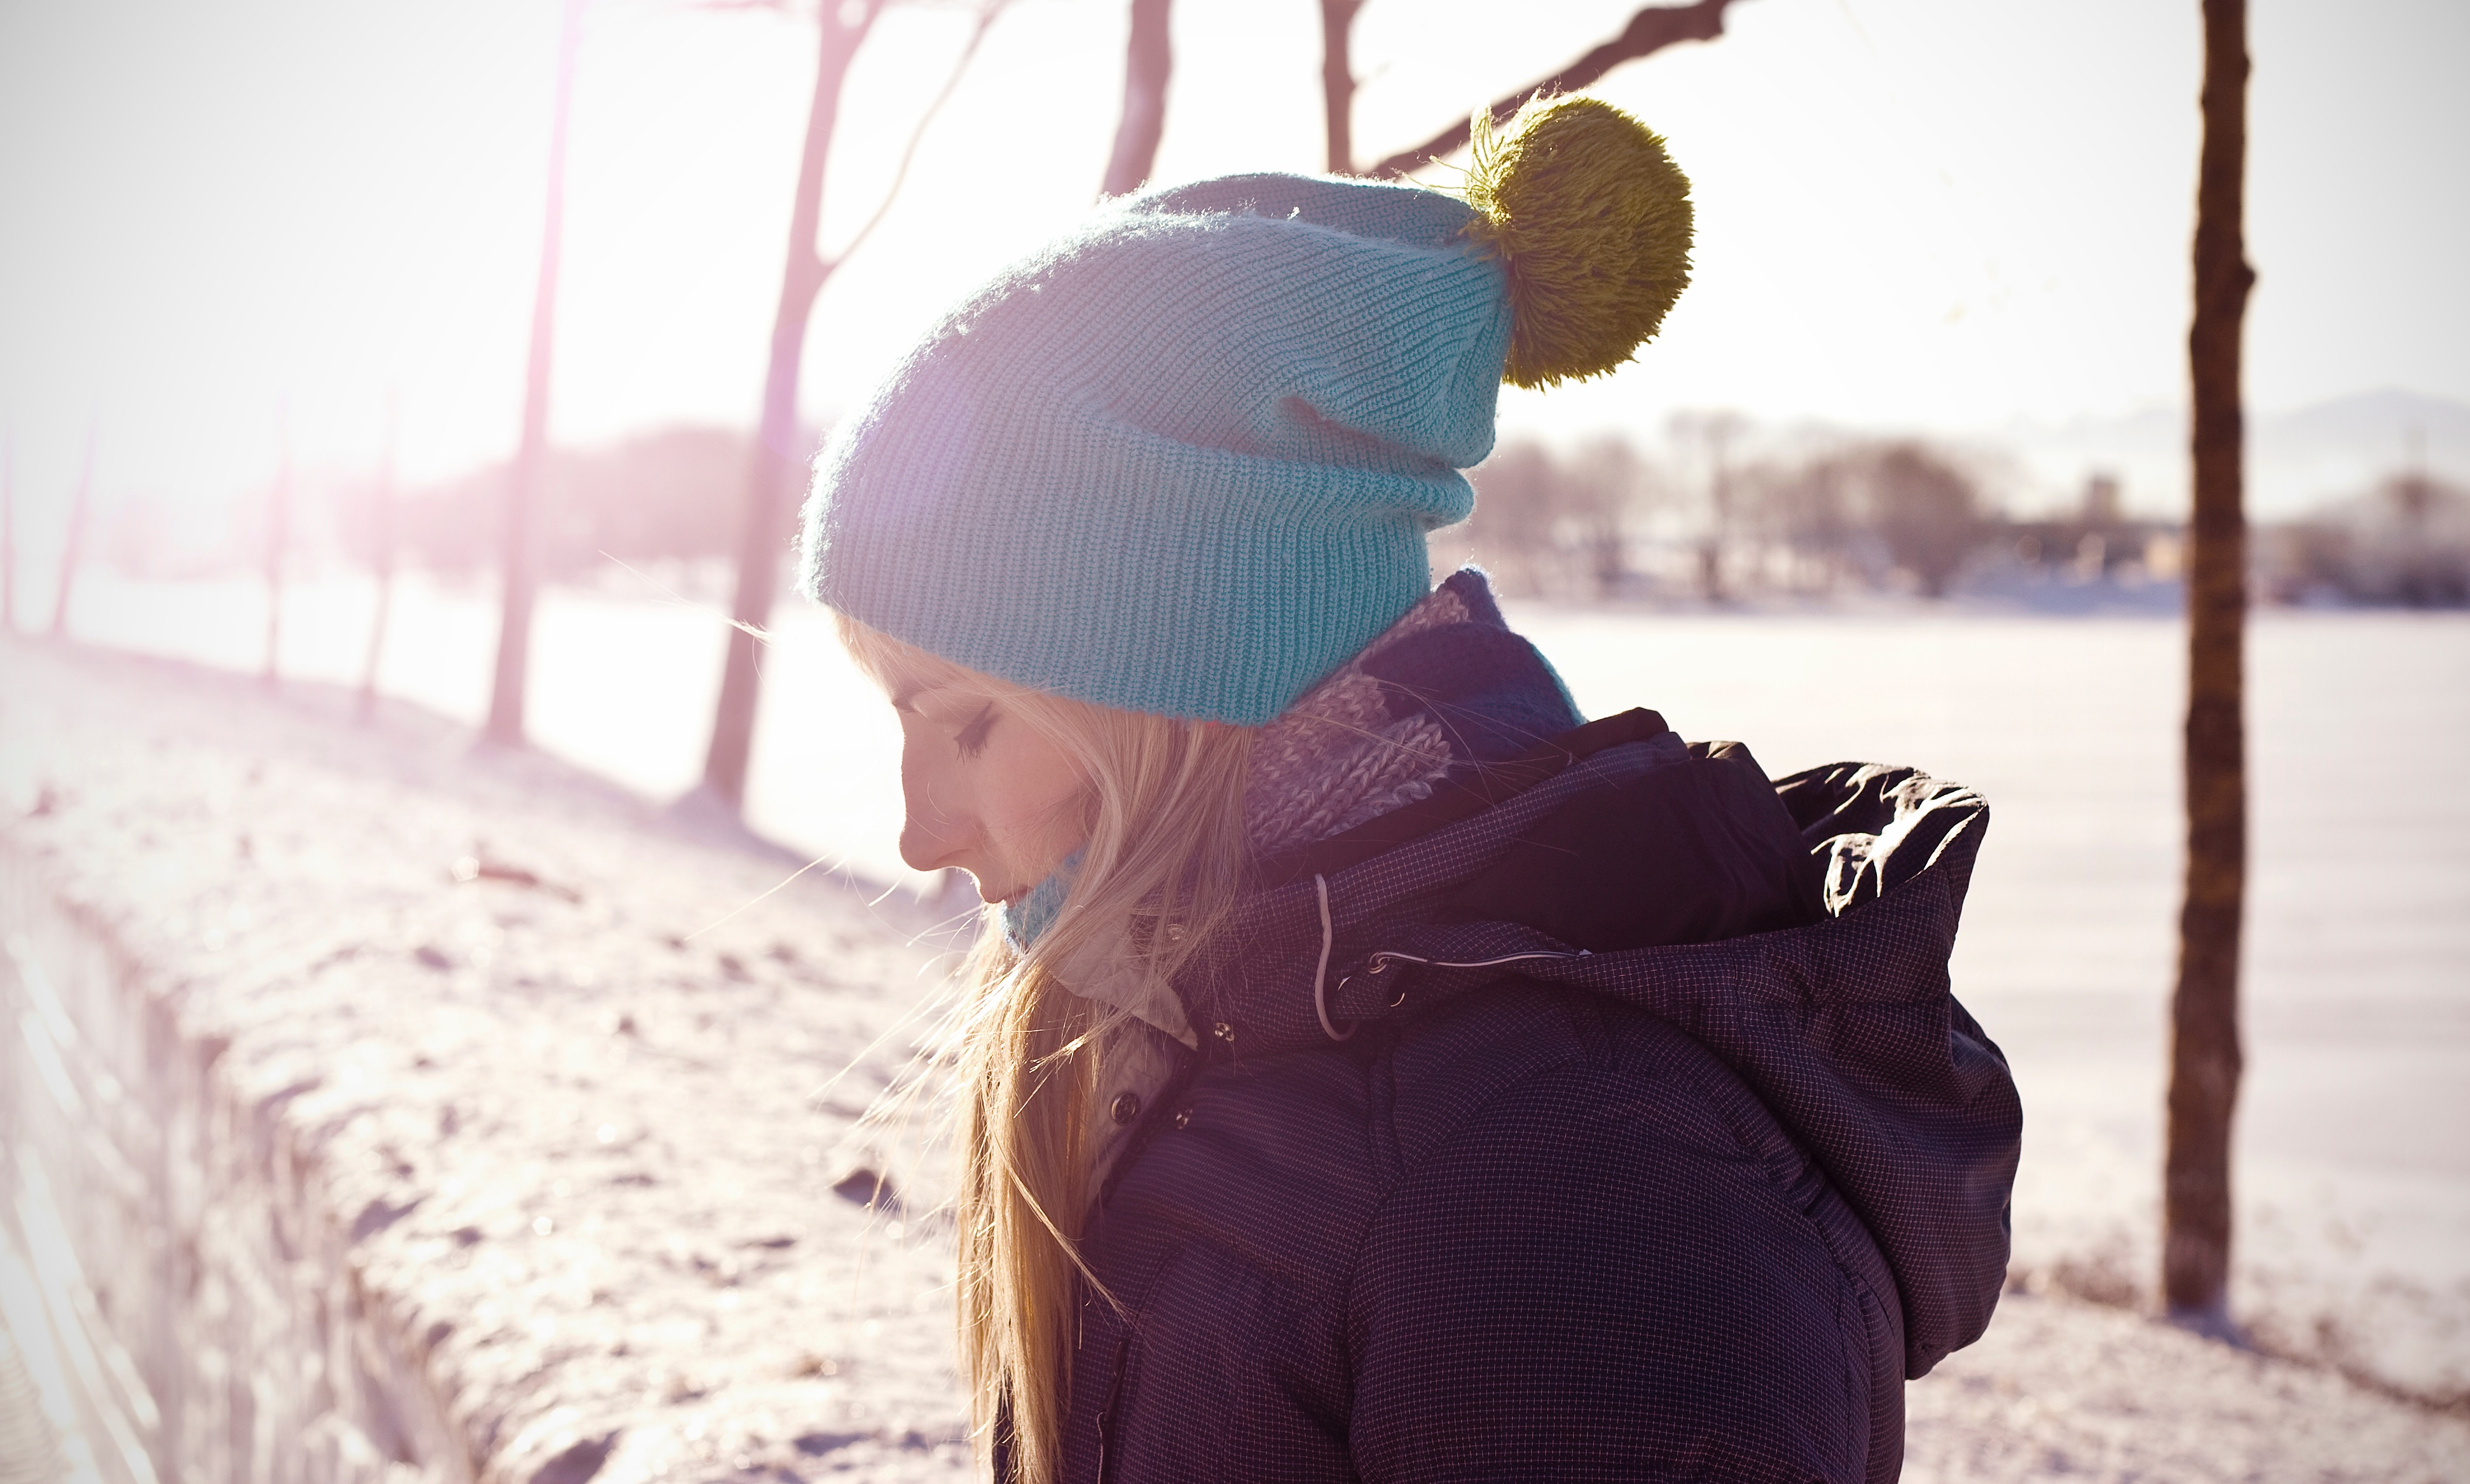
person, snow, winter, girl, morning, spring, color, weather, child, blue, season, photograph, beauty, image, emotion, interaction